Toothache

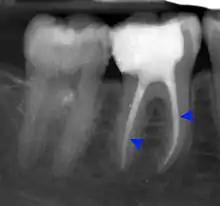
Root canal treatment (blue arrows) carried out on the lower right first molar with temporary restoration in place

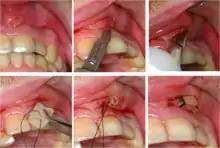
Incision of an abscess above a front tooth and insertion of a surgical drain

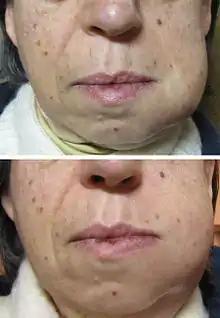
Odontogenic infection involving the buccal space. Above, deformation of the cheek on the second day. Below, deformation on the third day.

There are many causes of toothache and its diagnosis is a specialist topic, meaning that attendance at a dentist is usually required. Since many cases of toothache are inflammatory in nature, over the counter non-steroidal anti-inflammatory drugs (NSAIDs) may help (unless contraindicated, such as with a peptic ulcer). Generally, NSAIDs are as effective as aspirin alone or in combination with codeine. However, simple analgesics may have little effect on some causes of toothache, and the severe pain can drive individuals to exceed the maximum dose. For example, when acetaminophen (paracetamol) is taken for toothache, an accidental overdose is more likely to occur when compared to people who are taking acetaminophen for other reasons. Another risk in persons with toothache is a painful chemical burn of the oral mucosa caused by holding a caustic substance such as aspirin tablets and toothache remedies containing eugenol (such as clove oil) against the gum. Although the logic of placing a tablet against the painful tooth is understandable, an aspirin tablet needs to be swallowed to have any pain-killing effect. Caustic toothache remedies require careful application to the tooth only, without coming into excessive contact with the soft tissues of the mouth.